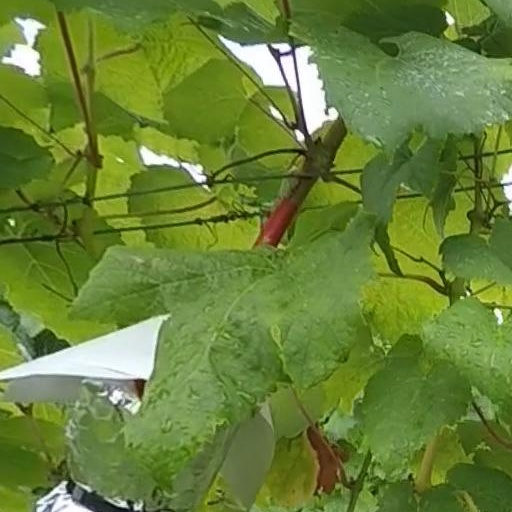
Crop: grape